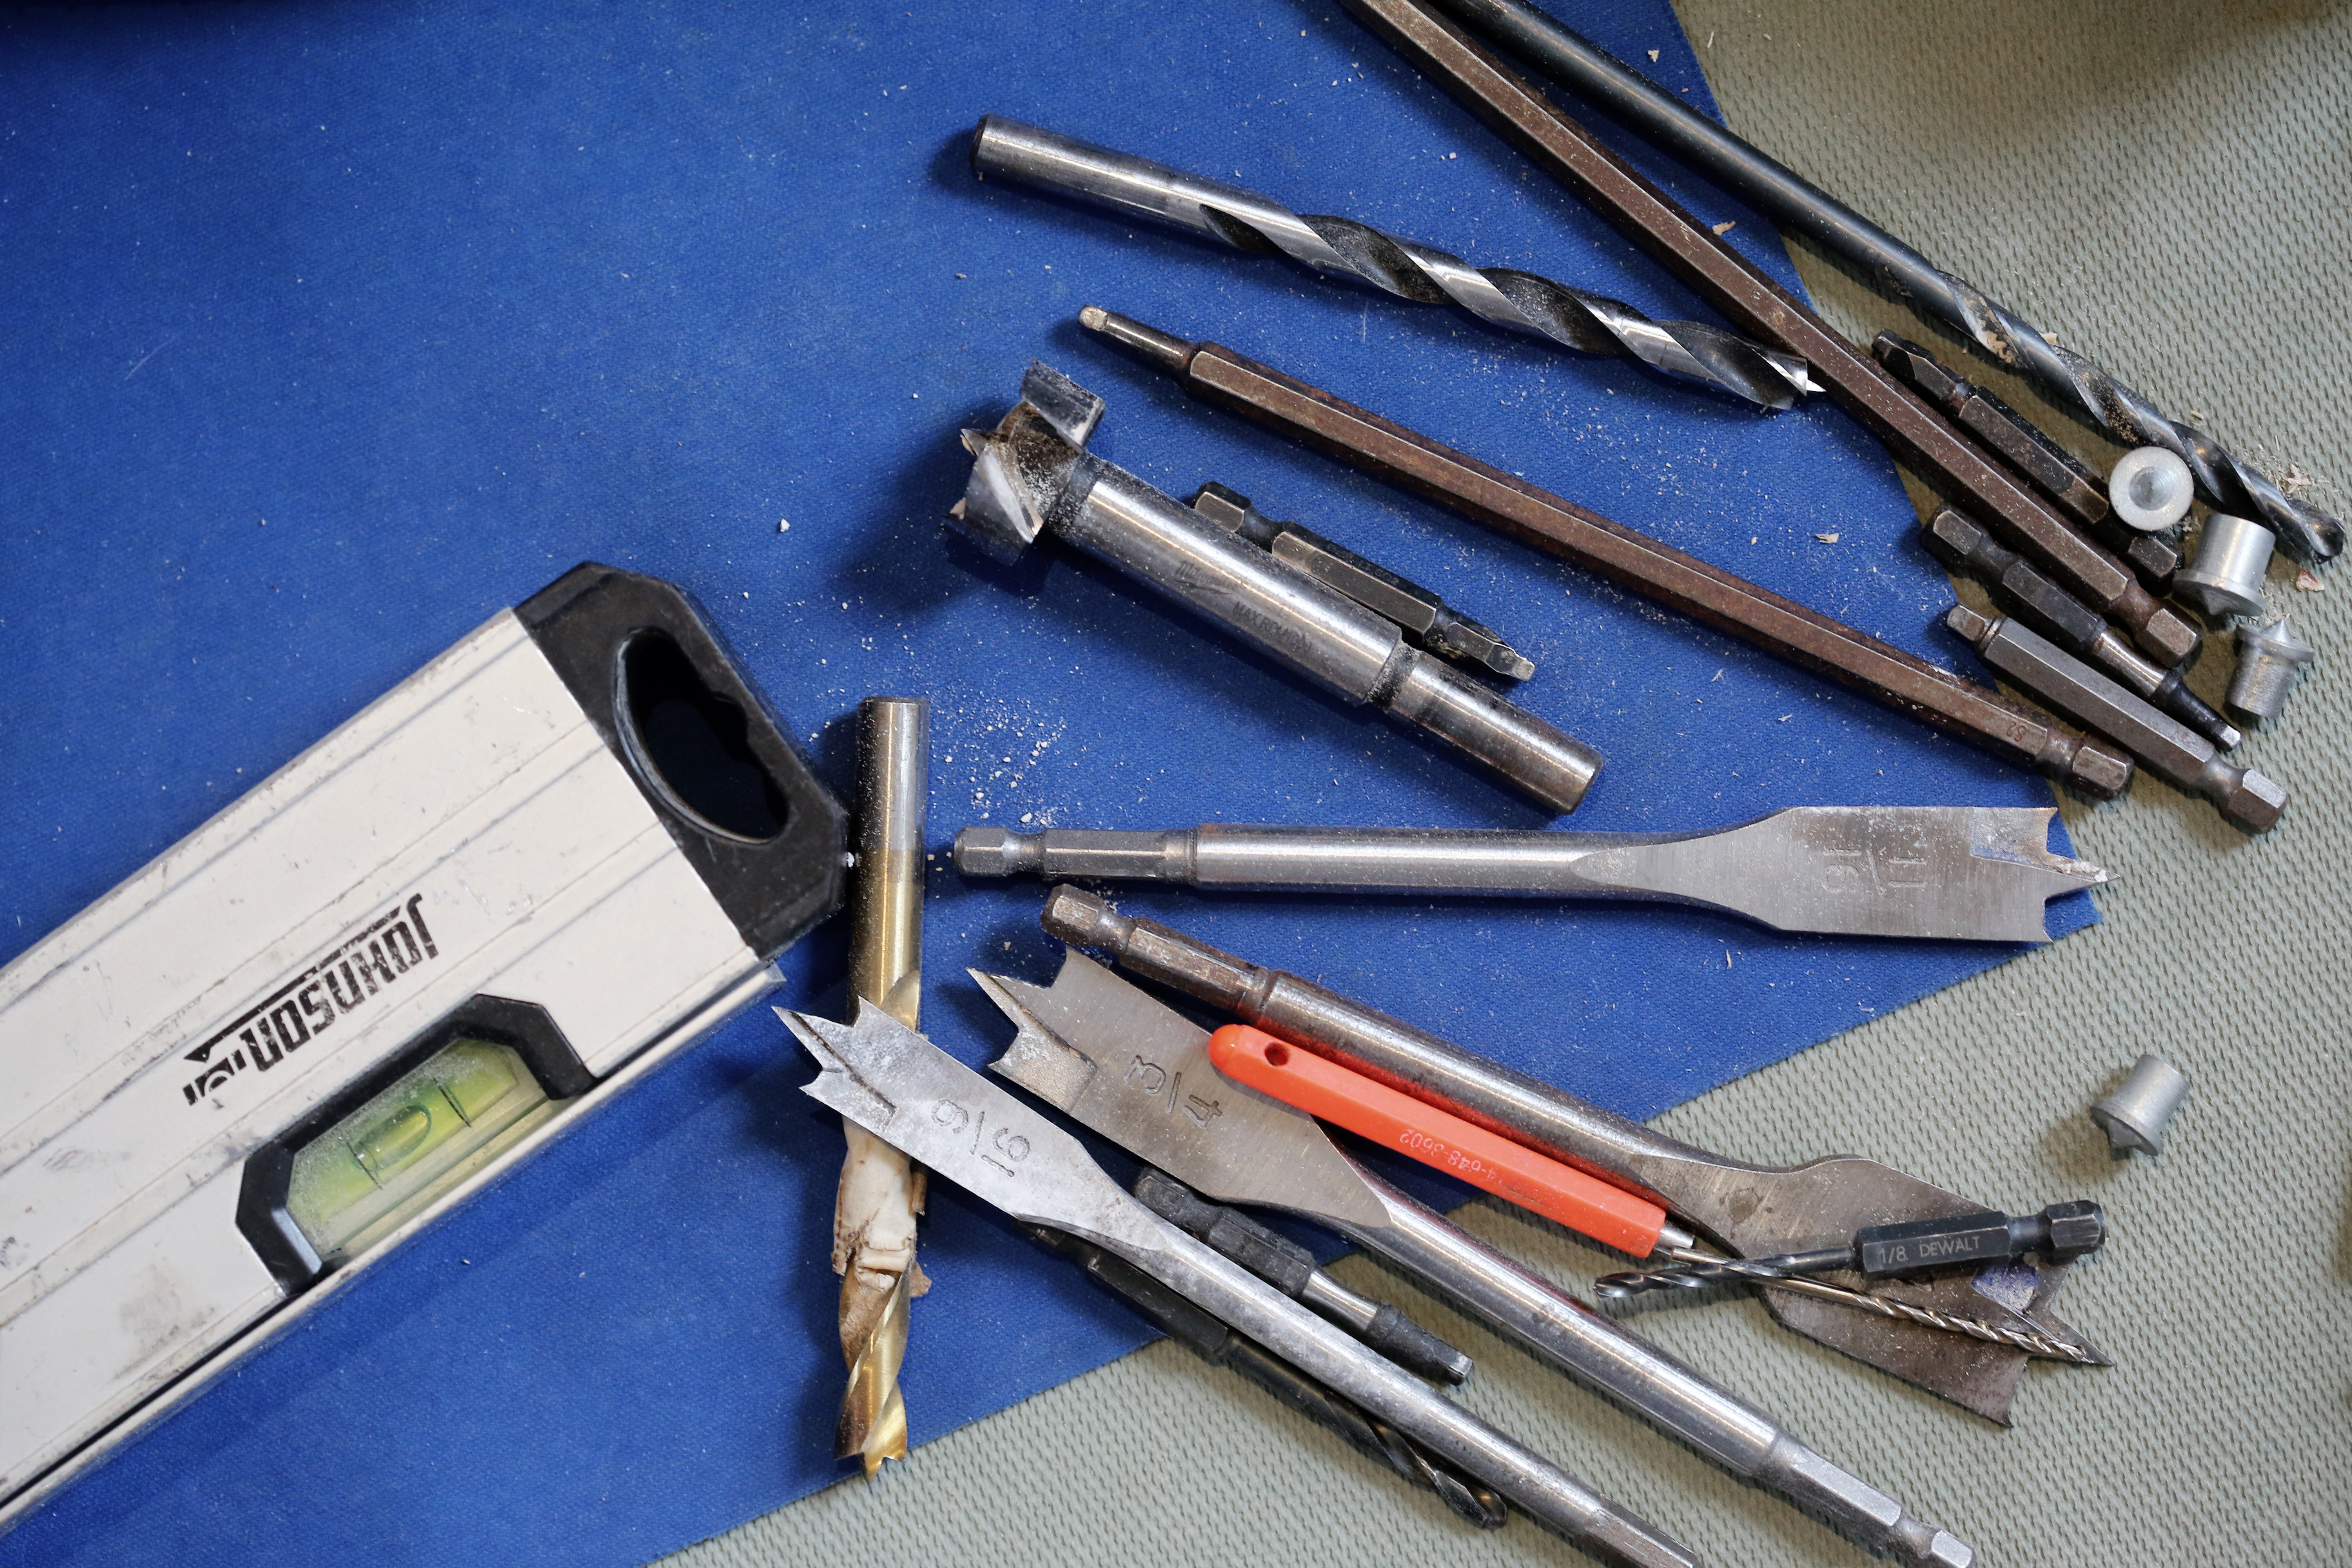
workshop, weapon, tools, gun, craftsmanship, firearm, drills, balance measurement tool